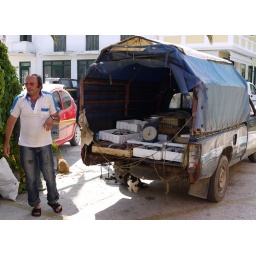
The fish man drives around Paxos and where ever he stops, cats appear and look hopeful.